Air warfare of World War II

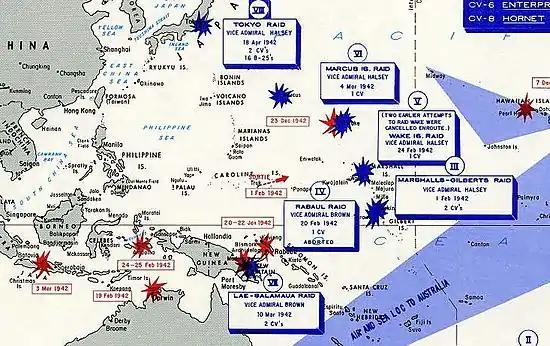

In 1940–41, well before Pearl Harbor, the United States decided on an aggressive air campaign against Japan using Chinese bases and American pilots wearing Chinese uniforms. The United States created, funded, and provided crews and equipment for an American Volunteer Group of combat aviators, commonly referred to as the "Flying Tigers", a nominally Chinese Air Force unit composed almost entirely of Americans, led by General Claire Lee Chennault. Tasked with the defense of ""The Hump"" supply-lifeline between the British bases in Burma (Myanmar) and India, and the wartime port-of-entry into China, Kunming city, the "Flying Tigers" employed dissimilar hit-and-run air-tactics using the heavy-firepower and high-speed diving of the well-armored P-40 Warhawk fighter-attack planes, racking up a strong record against the Japanese Army Air Force operating in the CBI theater of operations beginning in December 1941. Chennault called for strategic bombing against Japanese cities, using American bombers based in China. The plan was approved by Roosevelt and top policy makers in Washington, and equipment was on the way in December 1941. It proved to be futile. American strategic bombing of Japan from Chinese bases began in 1944, including the firebombing of Wuhan, using Boeing B-29 Superfortress under the command of General Curtis Lemay, but the distances and the logistics made an effective campaign impossible.